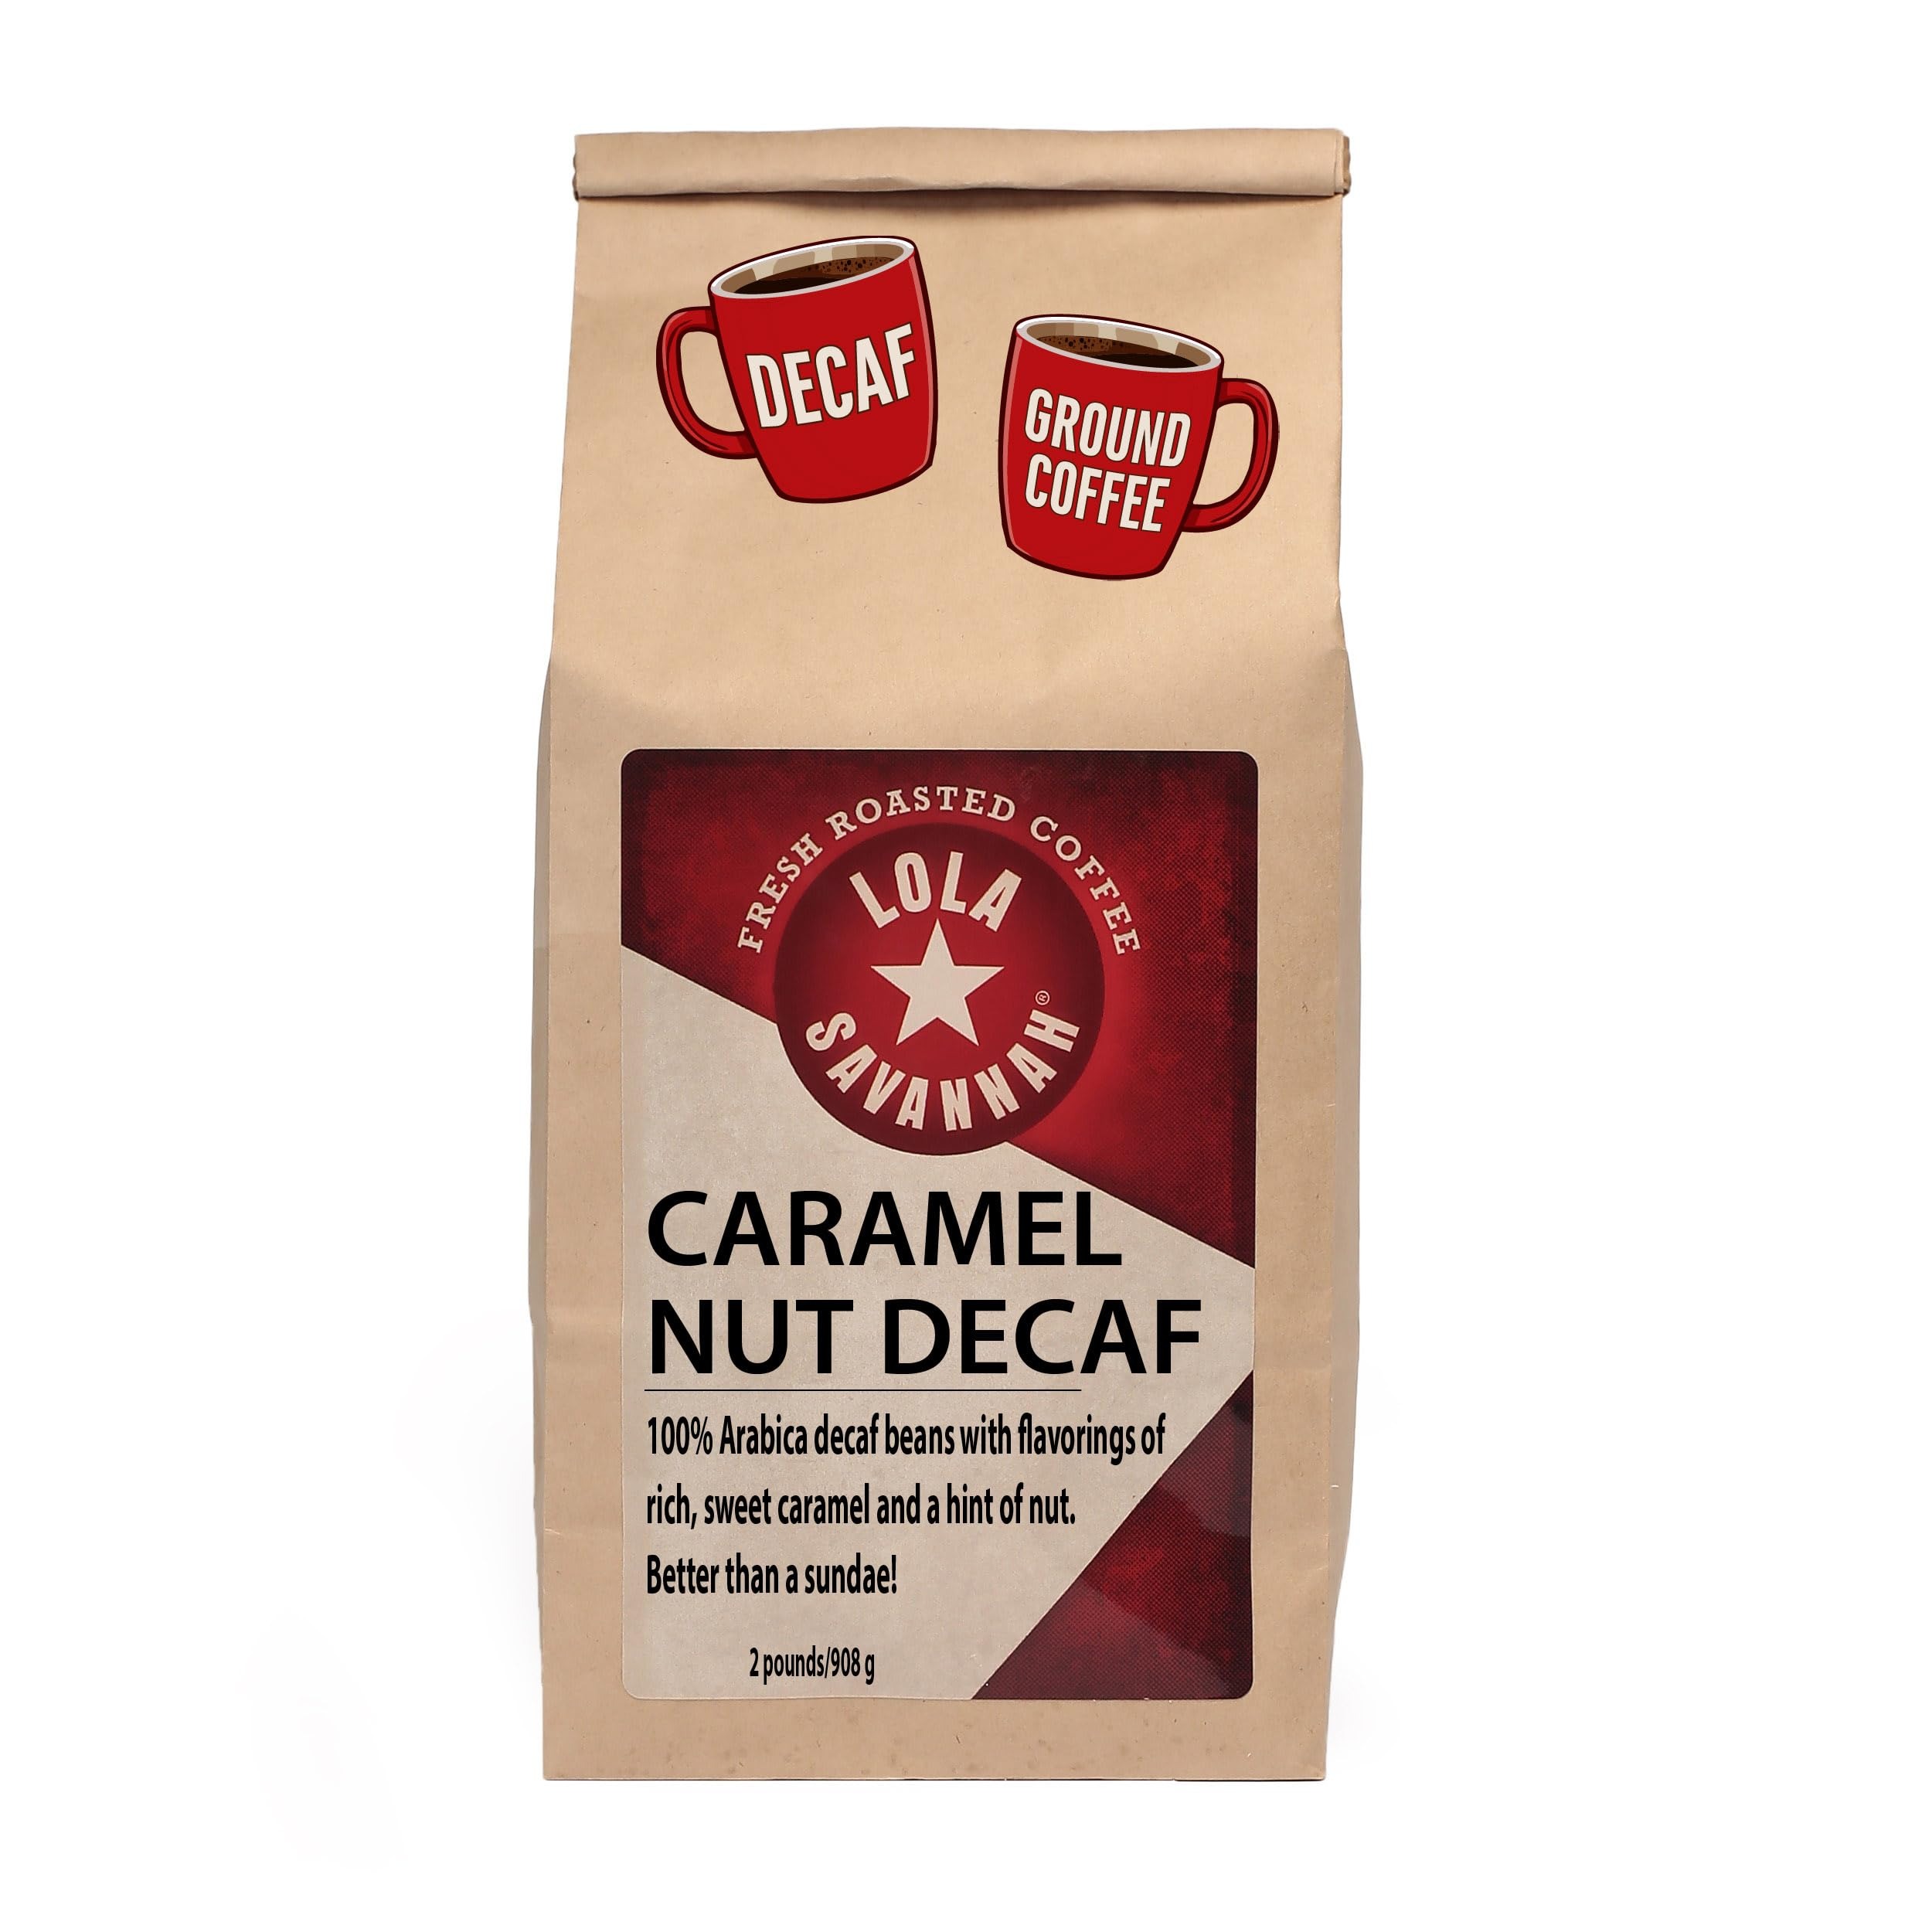
Item Name: Lola Savannah Caramel Nut Ground Decaf Coffee, 2lb
Bullet Point 1: A SUNDAE-INSPIRED FLAVOURFUL DELIGHT - Savor the taste of a caramel nut sundae with every cup of this decaf ground coffee. The blend delivers the essence of this classic dessert, offering a luscious and indulgent flavor profile that will delight your taste buds. The combination of the flavorful caramel and nut notes, along with the caffeine, ensures a delightful and refreshing coffee experience.
Bullet Point 2: DELIGHTFUL TREAT - Experience the taste of a caramel nut sundae in a comforting cup of coffee. This blend captures the essence of this classic dessert, providing a delightful treat without the need for ice cream. Sit back, relax, and enjoy the indulgence. Try it over ice for a refreshing iced coffee treat, or even use it as a base for creating delicious coffee-based desserts and beverages.
Bullet Point 3: DECAFFEINATED CARAMEL NUT INDULGENCE - Experience the delightful flavors of a caramel nut sundae in a decaffeinated coffee. This blend captures the creamy caramel and nut flavorings without caffeine, allowing you to enjoy the taste of a sweet treat without keeping you awake at night.
Bullet Point 4: PERFECTLY ROASTED ARABICA BEANS - Lola Savannah selects and roasts high-quality Arabica beans to just the right darkness, ensuring a smooth and flavorful foundation for the caramel and nut flavorings. Each sip offers a rich and satisfying coffee experience without the caffeine jitters.
Bullet Point 5: VERSATILE DELIGHT - Enjoy this decaf coffee in various ways. Brew it as a hot cup of coffee to enjoy the comforting flavors, or get creative by using it as a base for making decaf coffee-based desserts or flavored beverages. The options and possibilities are endless with this versatile decaf caramel nut blend.
Product Description: Lola Savannah Caramel Nut Decaf Ground Coffee is a delectable blend that brings the irresistible flavors of a caramel nut sundae to your cup. Crafted with care, this decaf coffee captures the essence of creamy caramel and delightful nut flavorings, offering a delightful treat without the need for ice cream. Try brewing this decaf ground coffee over ice and pair it with cold milk for a refreshing twist. The chilled coffee and creamy milk combine to enhance the delightful caramel and nut notes, creating a cool and satisfying beverage that is perfect for any time of the day. Our commitment to quality and community shines through in every sip. Each 2-pound coffee bag combines Texas-sized flavors and craftsmanship, delivering a remarkable coffee adventure. Experience a refined coffee journey with Lola Savannah Caramel Nut Decaf Ground Coffee!
Value: 32.0
Unit: Ounce

Price: 40.89